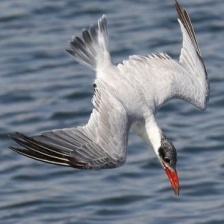
Species: CASPIAN TERN
Scientific name: HYDROPROGNE CASPIA